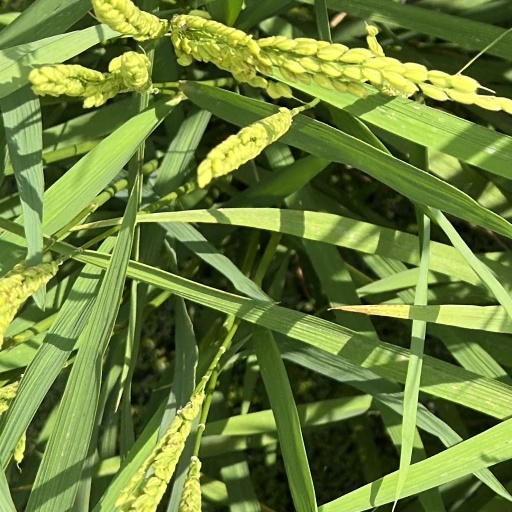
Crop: rice